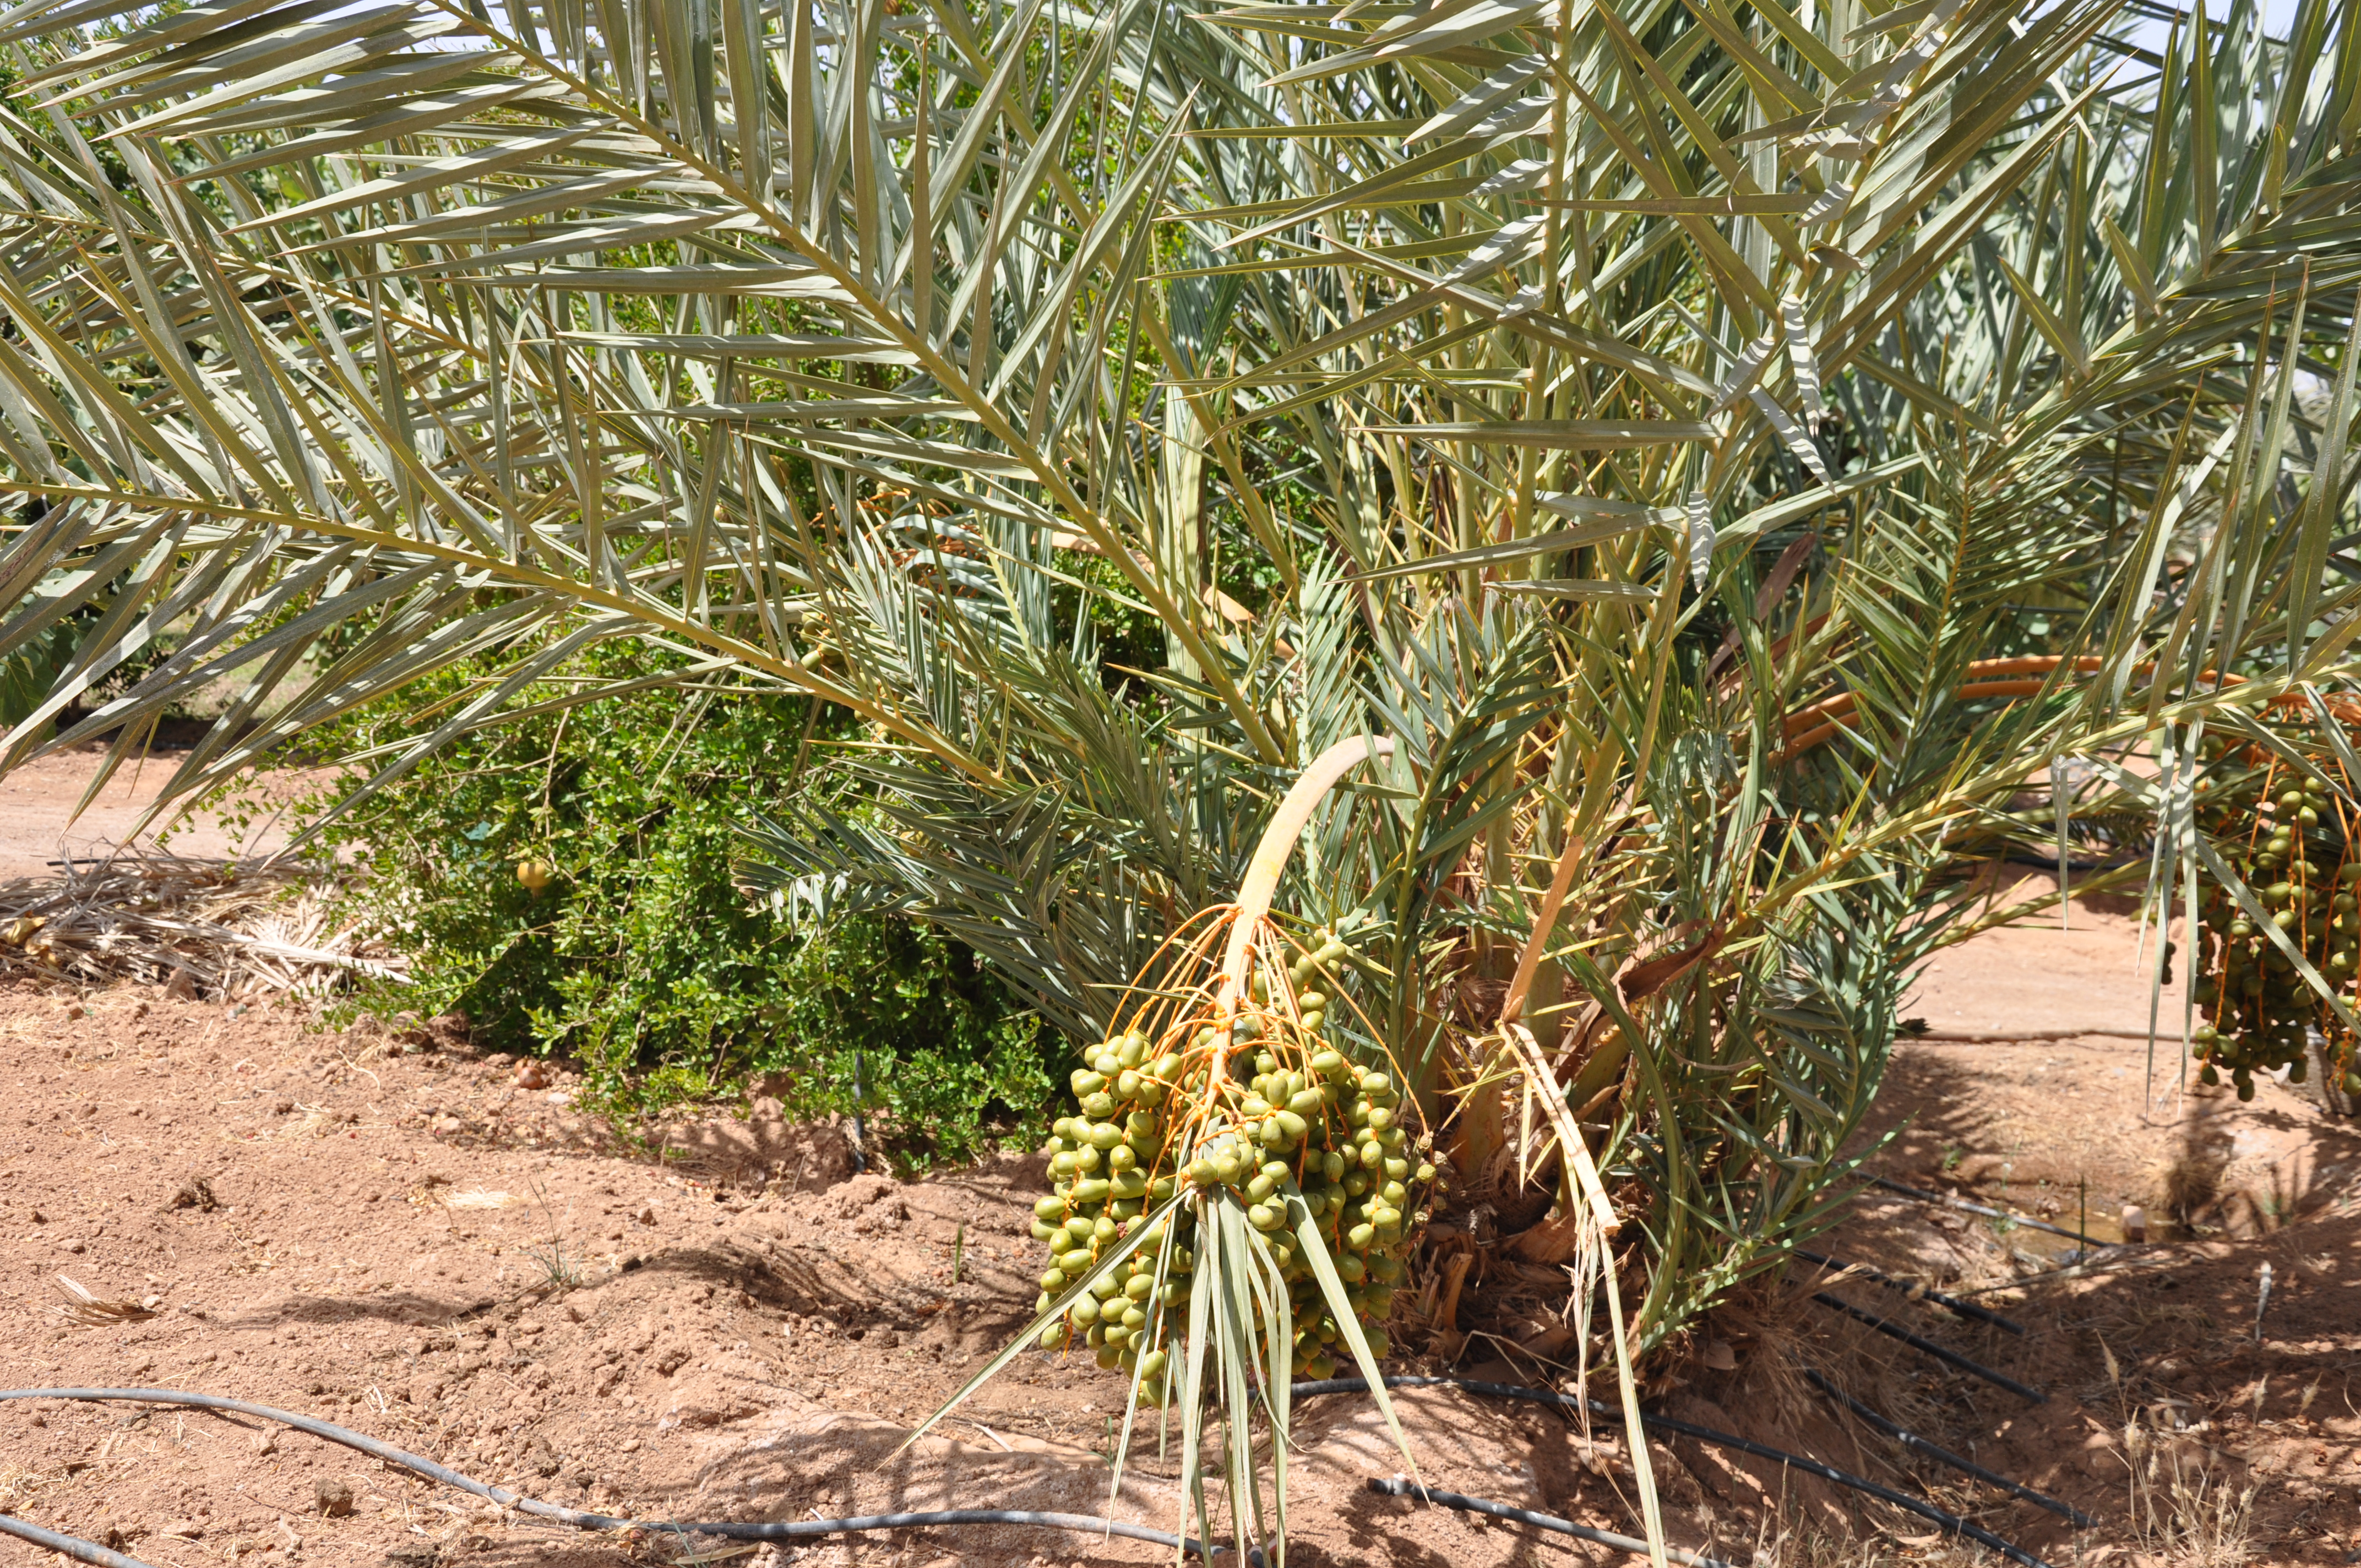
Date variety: Boufagous